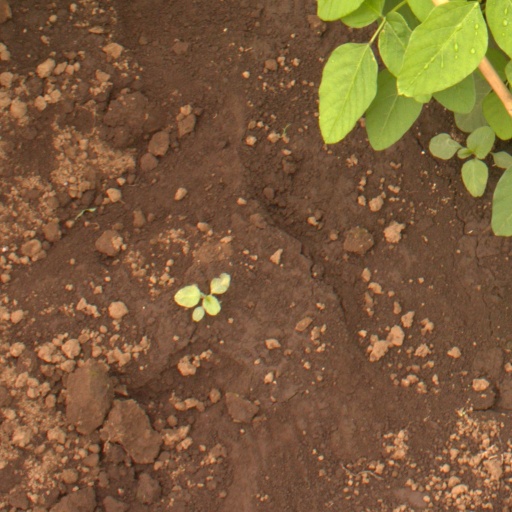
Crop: soybean